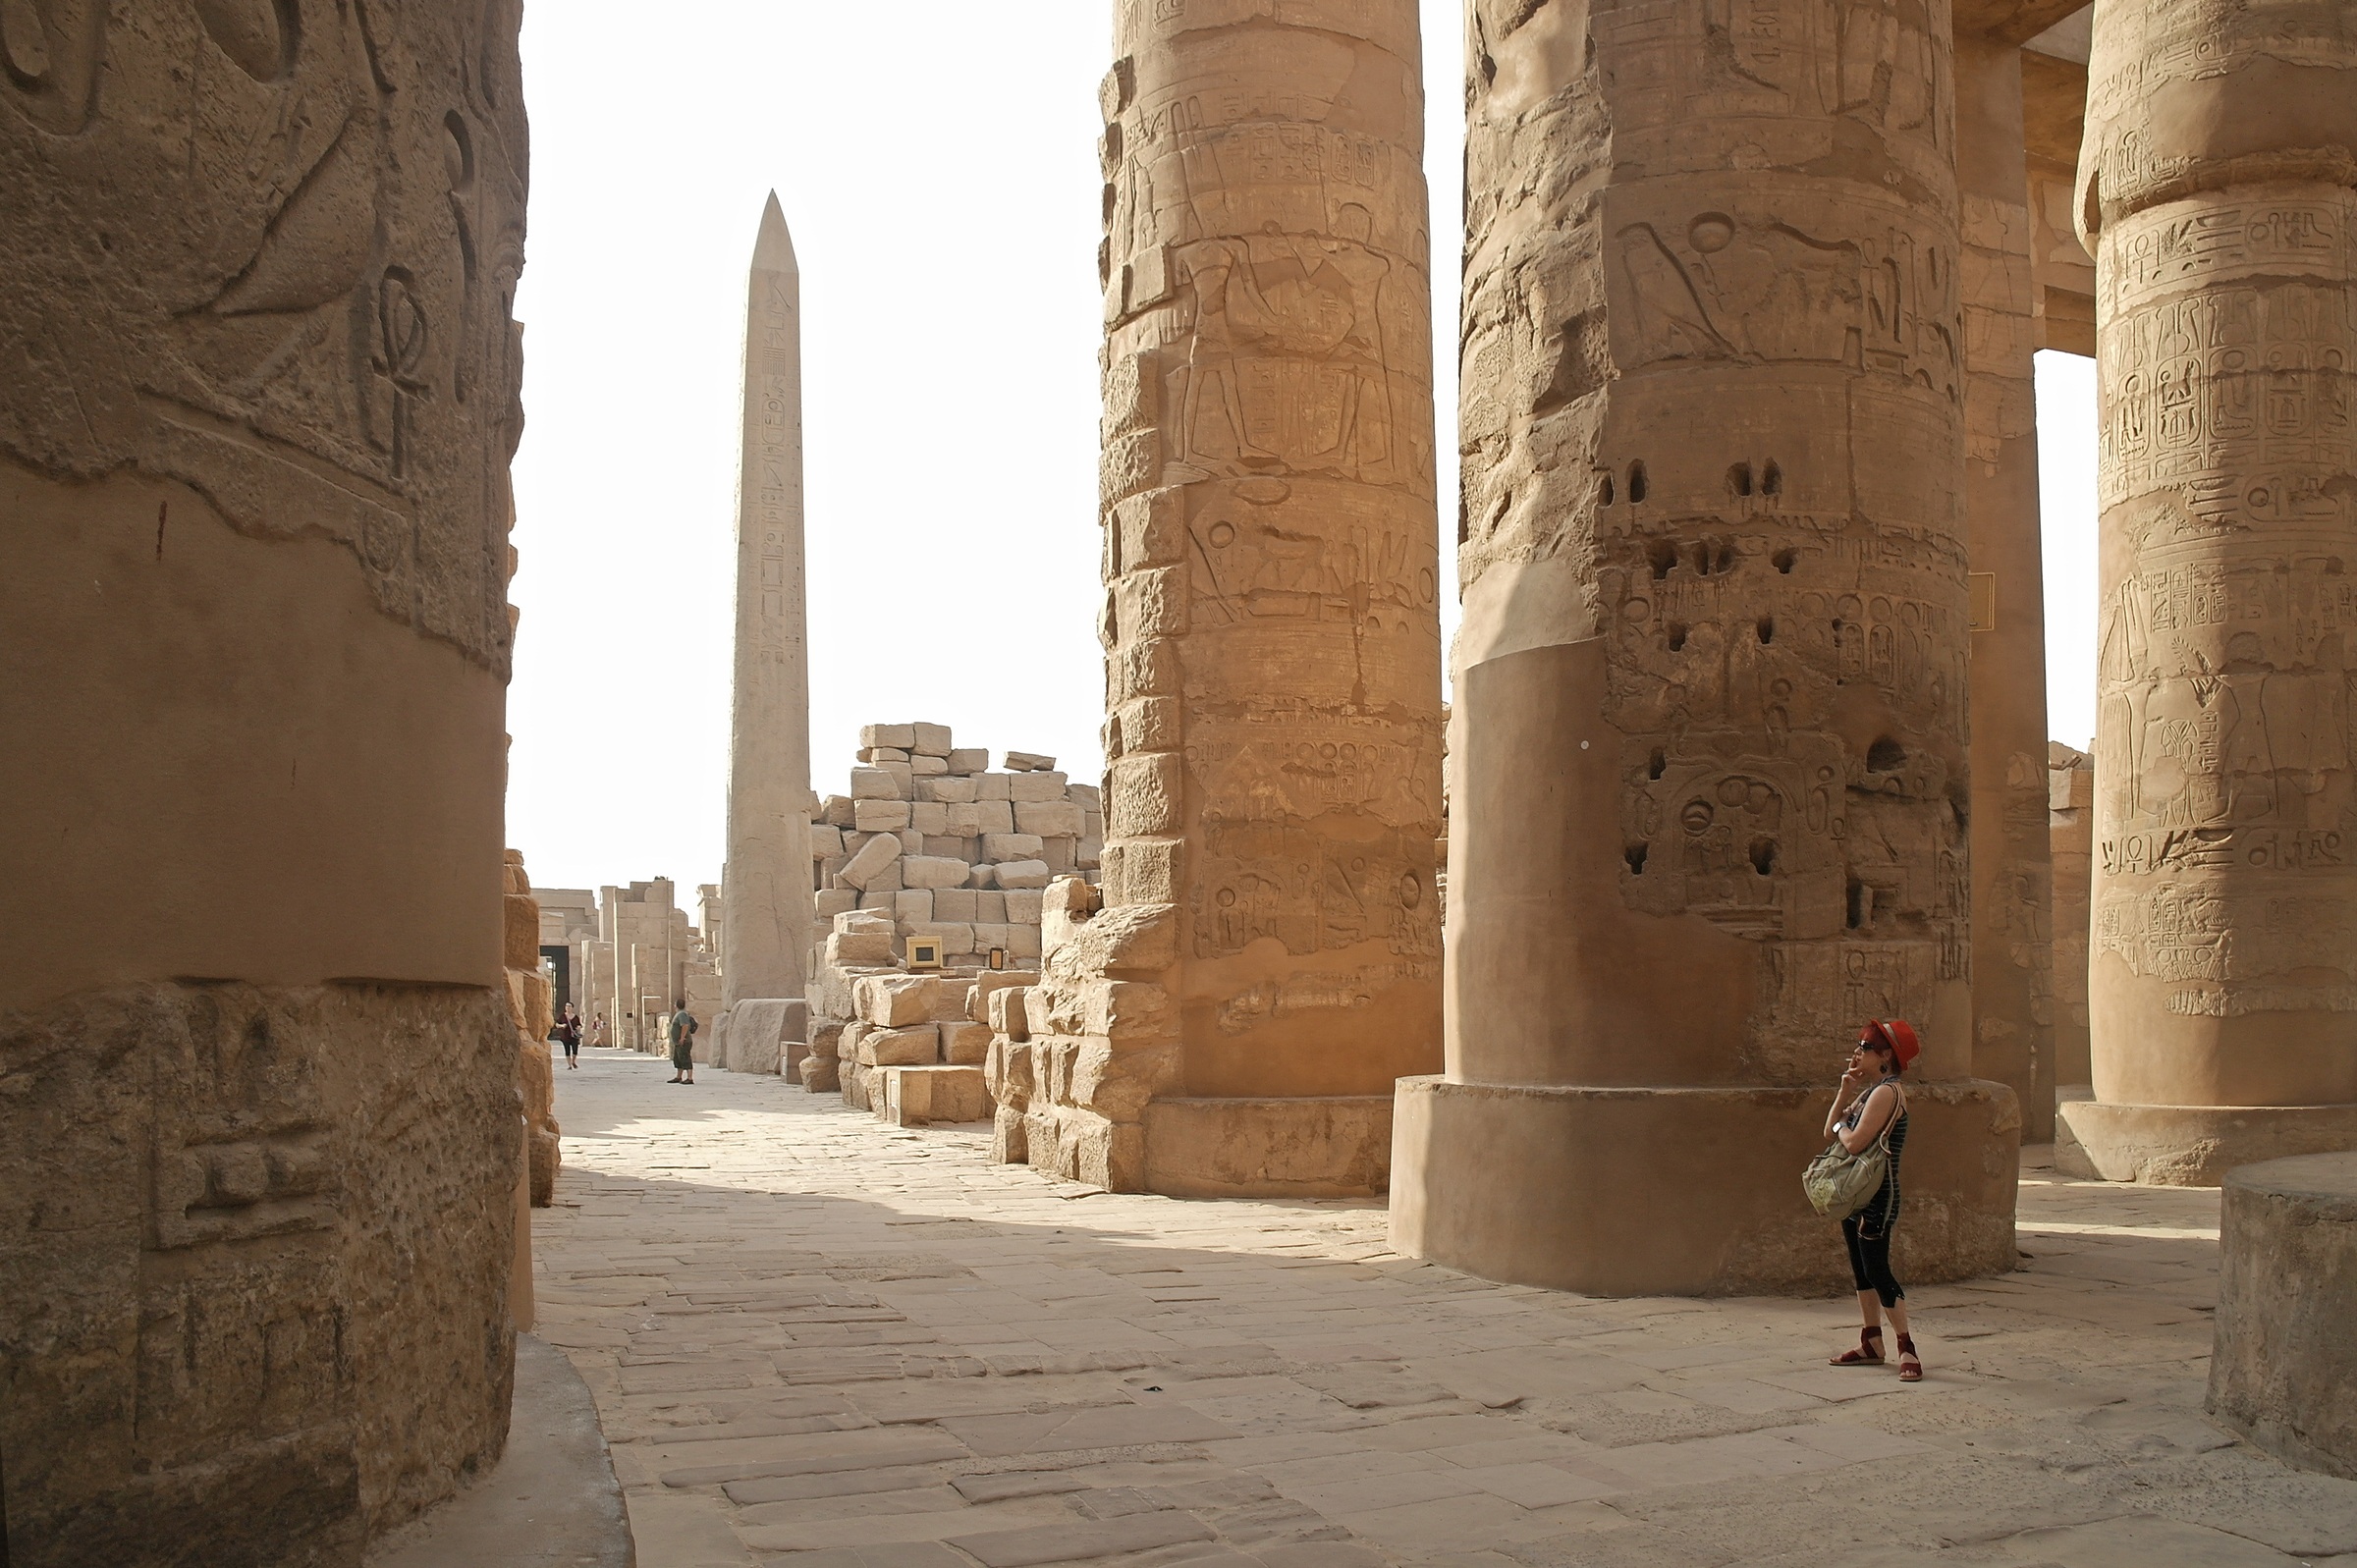
architecture, structure, wall, monument, arch, pillar, column, fortification, place of worship, egypt, temple, ruins, obelisk, history, famous, luxor, monolith, pharaohs, temple complex, hyroglyphen, historic site, ancient history, egyptian temple